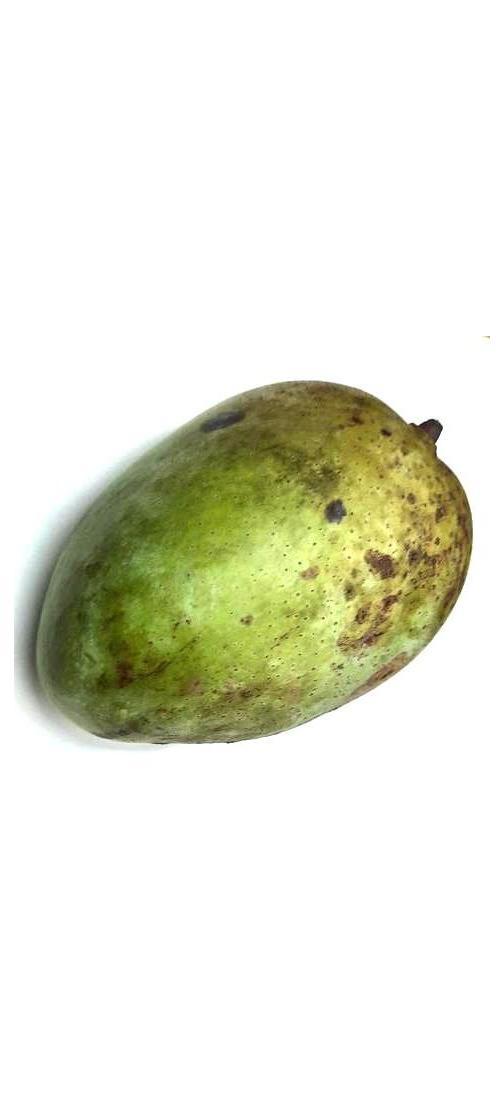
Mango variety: Fazli Classic